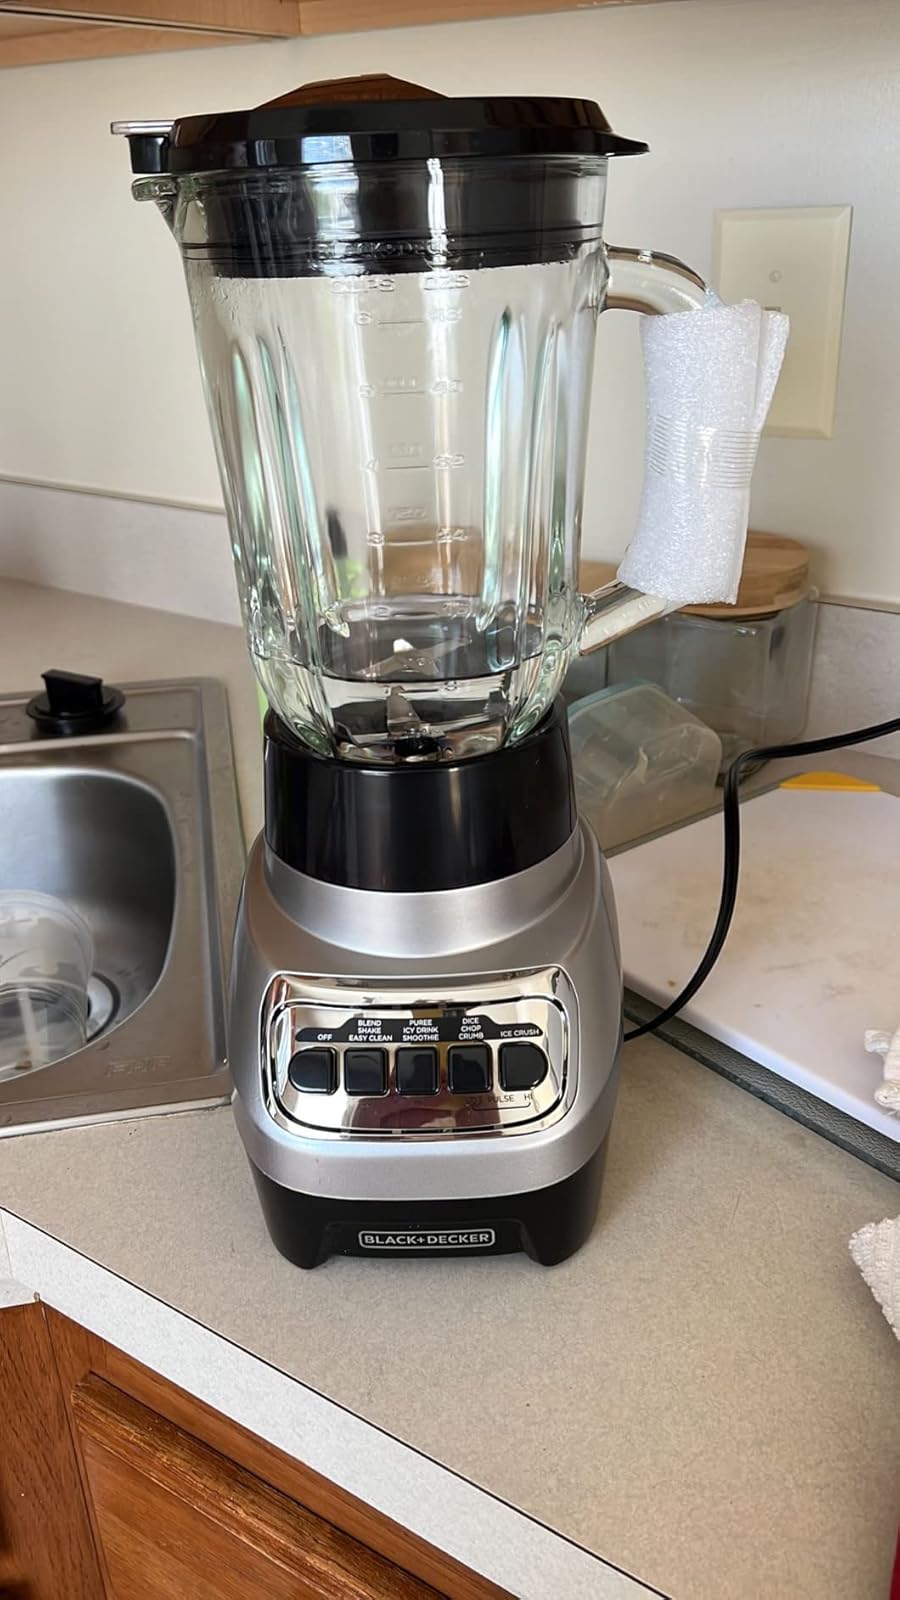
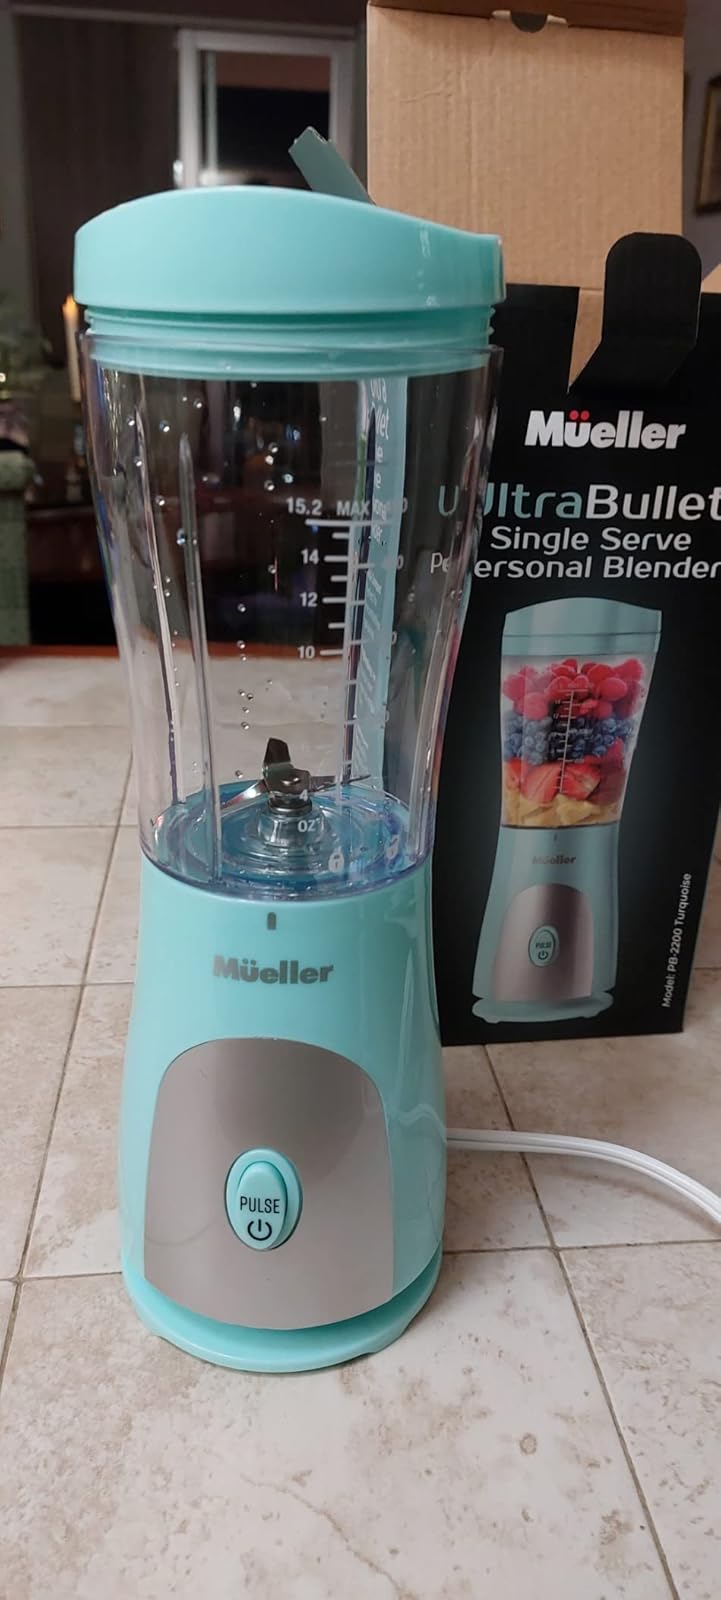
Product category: items_blender
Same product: no